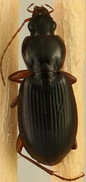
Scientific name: Synuchus impunctatus
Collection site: Harvard Forest Site (HARV), plot HARV_010